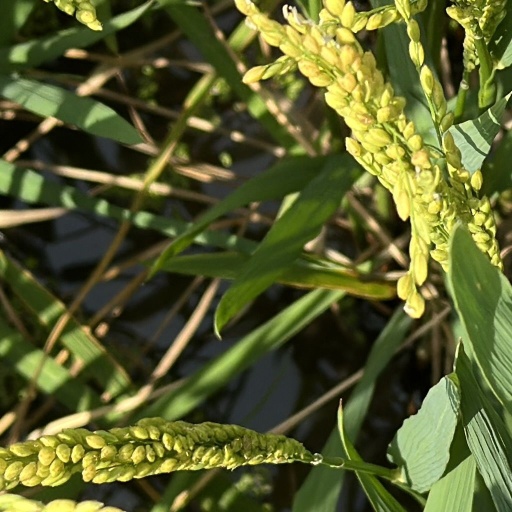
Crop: rice